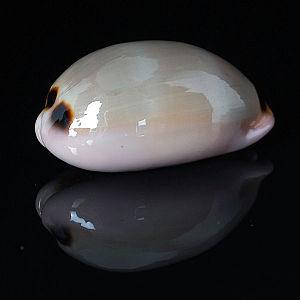
Luria est un genre de gastéropodes d'aspect lisse et brillant, de la famille des « porcelaines ».